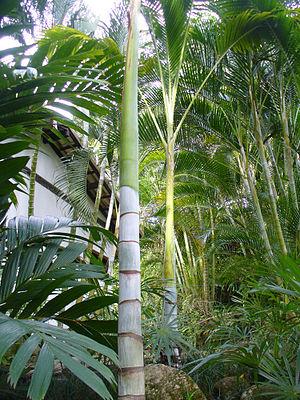
Clinostigma est un genre de la famille des Arecaceae, comprenant des espèces natives de l'archipel d'Ogasawara au Japon jusqu'à l'archipel Bismarck au large de la Nouvelle-Guinée.
Clinostigma harlandii est une espèce de plantes de la famille des Arecaceae.